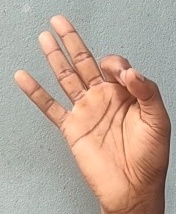
ASL sign: 9